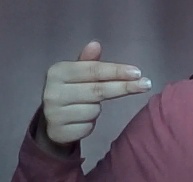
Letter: ghain